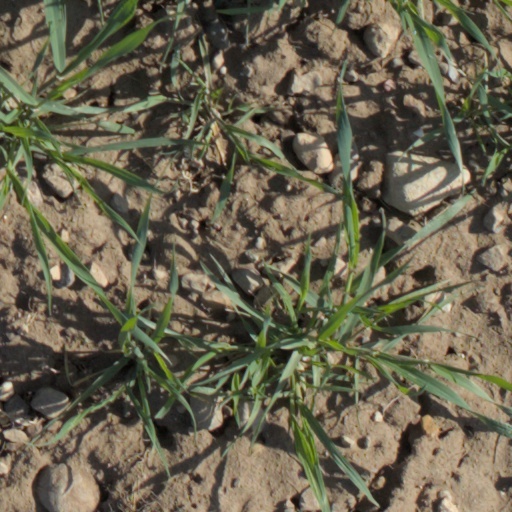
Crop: wheat